Lindi District, Lindi

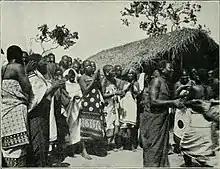
Lindi District,(1912)

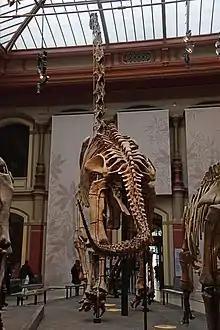
Giraffatitan skeleton in Museum in Berlin

Lindi-Mtama district is the 4th largest district in Lindi region. It has a total area of 5,975 square kilometers. The soil quality in the district varies with the richest soils located in center of the district while the poorer soils are found in the north west.